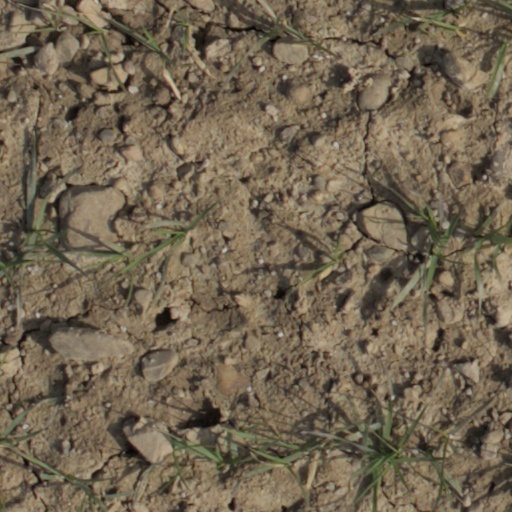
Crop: wheat